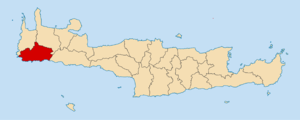
La Grèce est organisée depuis le 1ᵉʳ janvier 2011 en 13 régions et 325 dèmes.
Kandanos-Sélino est un dème de la périphérie de la Crète en Grèce. Le dème actuel est issu de la fusion en 2011 entre les dèmes de Kantanos, Pelekanos et Sélino oriental.